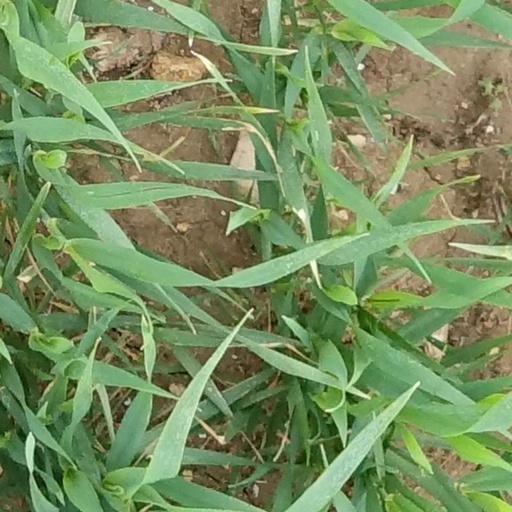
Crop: wheat